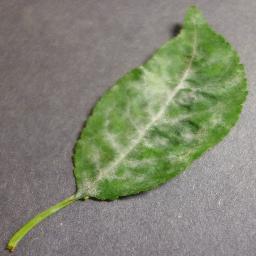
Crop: cherry
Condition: (including_sour)_powdery_mildew